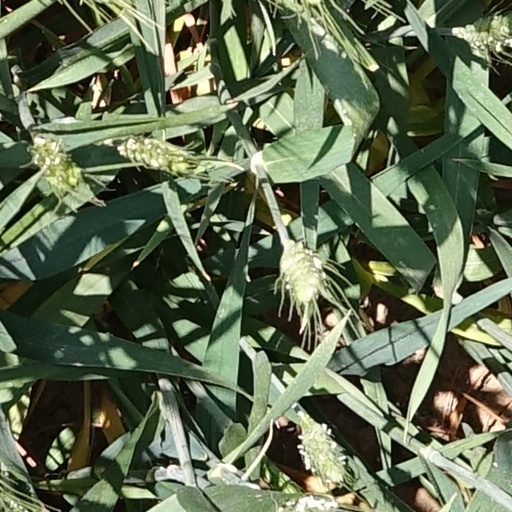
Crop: wheat